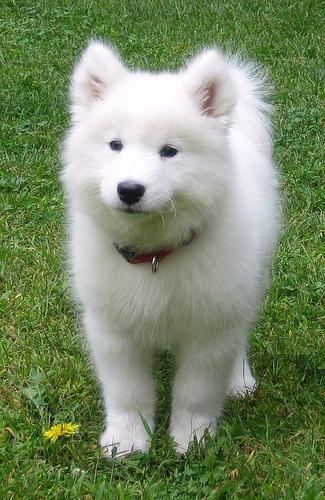
samoyed